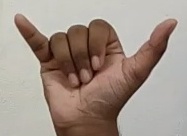
ASL sign: Y